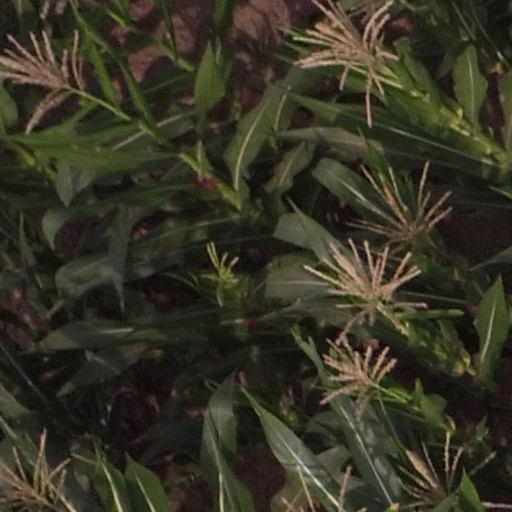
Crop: maize; corn